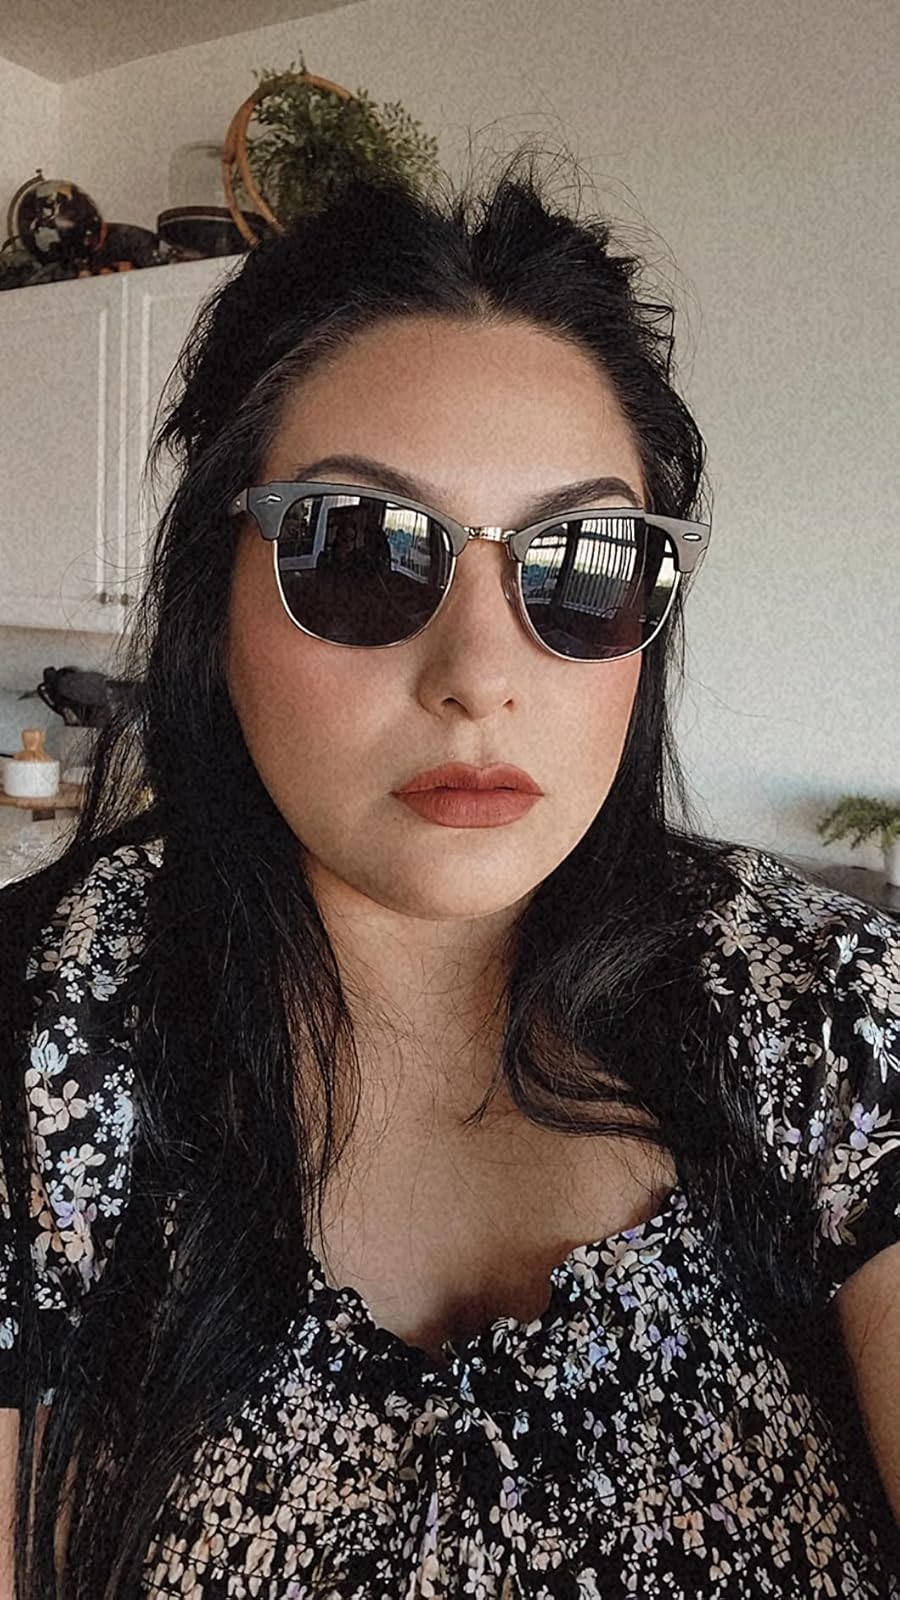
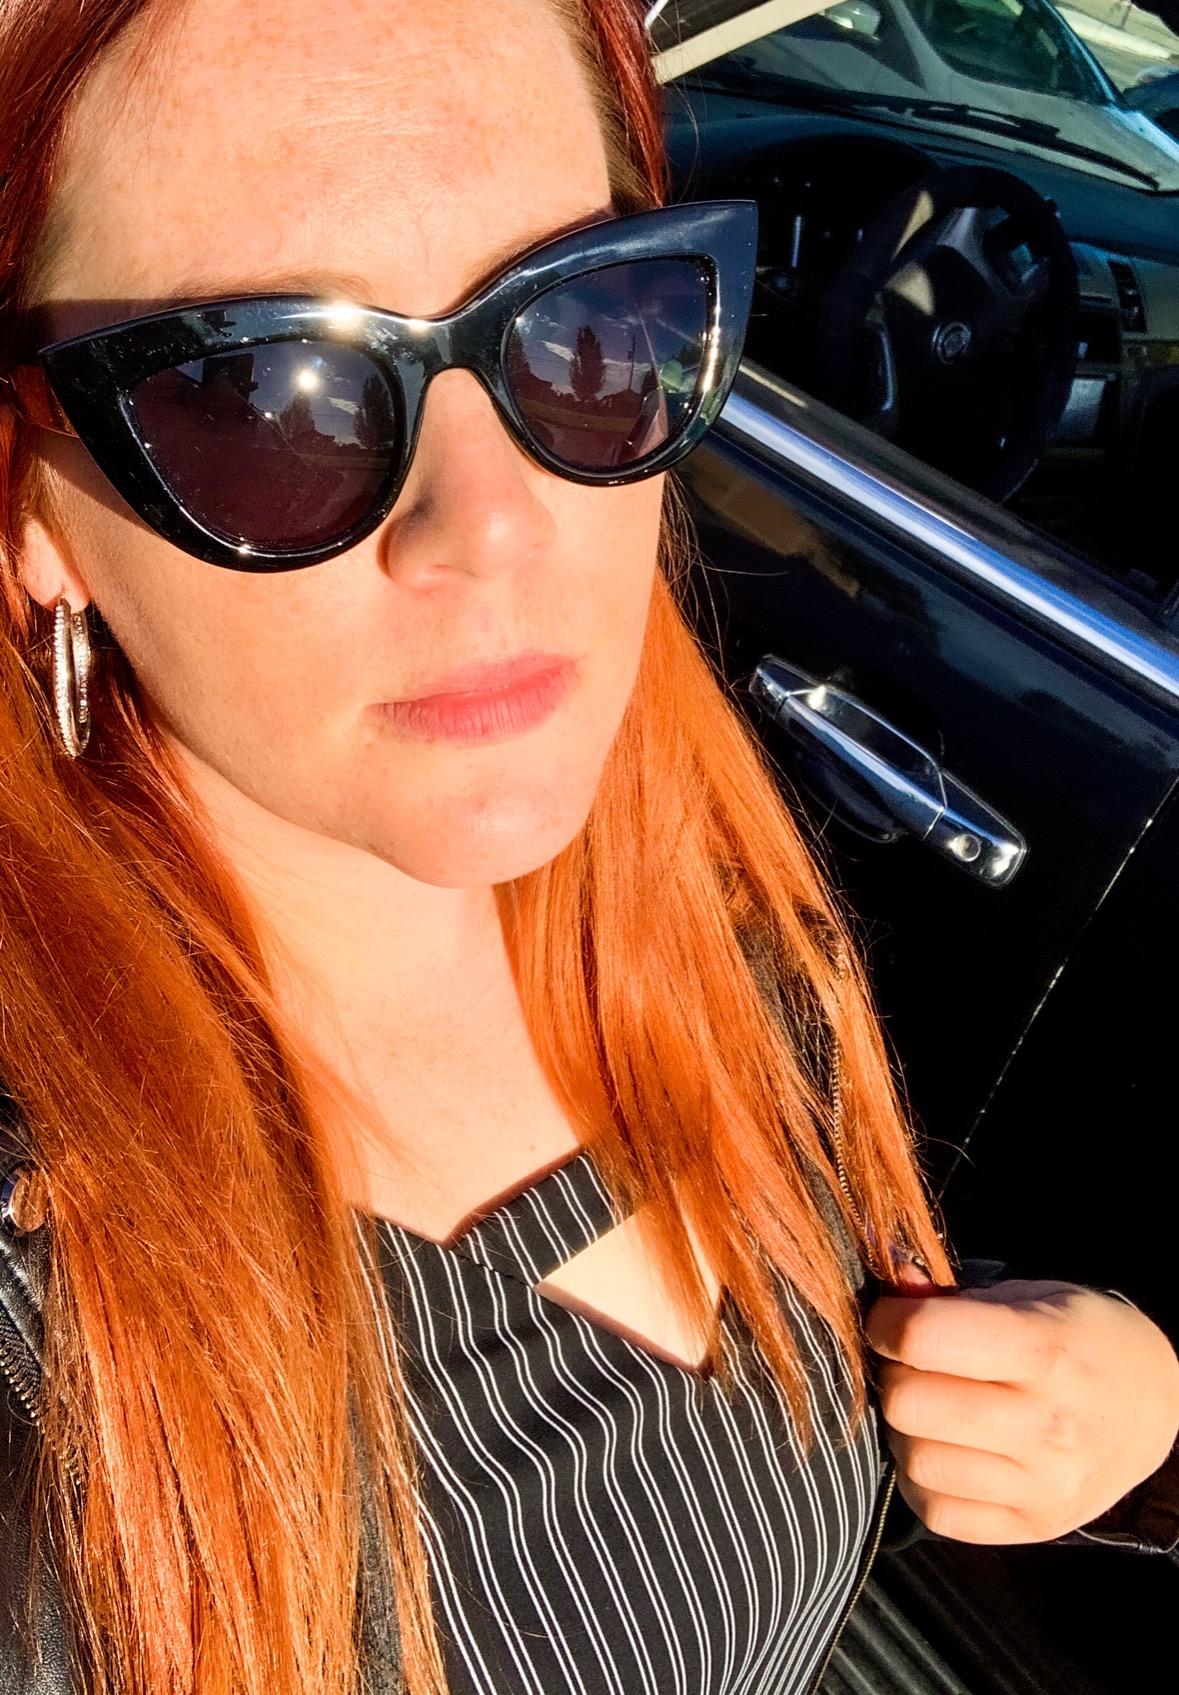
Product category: accessories_sunglasses
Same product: no